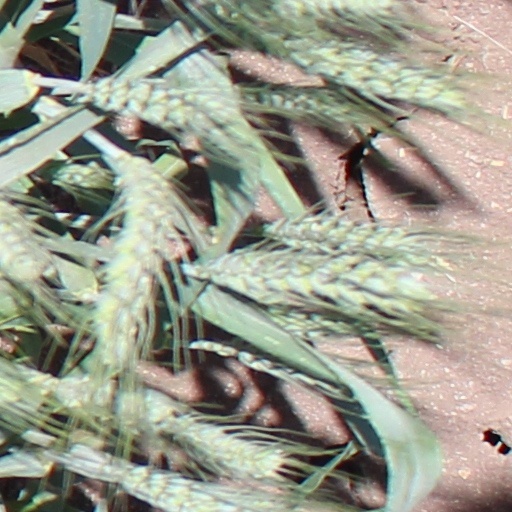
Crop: wheat